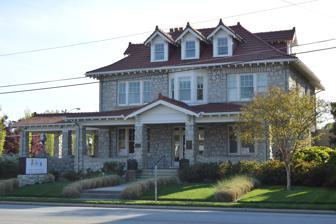
Building: Dr. C. S. Grayson House
Country: United States of America
Year built: 1925
Historic house in North Carolina, United States United States historic place Dr. C. S. Grayson House U.S. National Register of Historic Places U.S. Historic district Contributing property Front Show map of North Carolina Show map of the United States Location 1009 N. Main St., High Point, North Carolina Coordinates 35°58′5″N 80°0′55″W / 35.96806°N 80.01528°W / 35.96806; -80.01528 Area 0.5 acres (0.20 ha) Built 1923 ( 1923 ) -1925 Architect Harry Barton Architectural style Colonial Revival NRHP reference No. 94000190 Added to NRHP March 17, 1994 Dr. C. S. Grayson House is a historic home located at High Point , Guilford County, North Carolina . It was designed by architect Harry Barton and built between 1923 and 1925.  It is a 2 + 1 ⁄ 2 -story, three-bay, gray granite dwelling in an eclectic Colonial Revival style with American Craftsman influence.  It has a slightly flared hipped roof, porte cochere , and one-story full-facade front porch.  Also on the property is a contributing garage. Since 1970, it has housed the Bernice Bienenstock Furniture Library, which is the world's largest specialty collection of books about the history and design of furniture, interiors, architecture, construction and more. As part of this library that is open to the public, the house hosts professional meetings, seminars, lectures and art events. It was listed on the National Register of Historic Places in 1994. It is located in the Uptown Suburbs Historic District . References